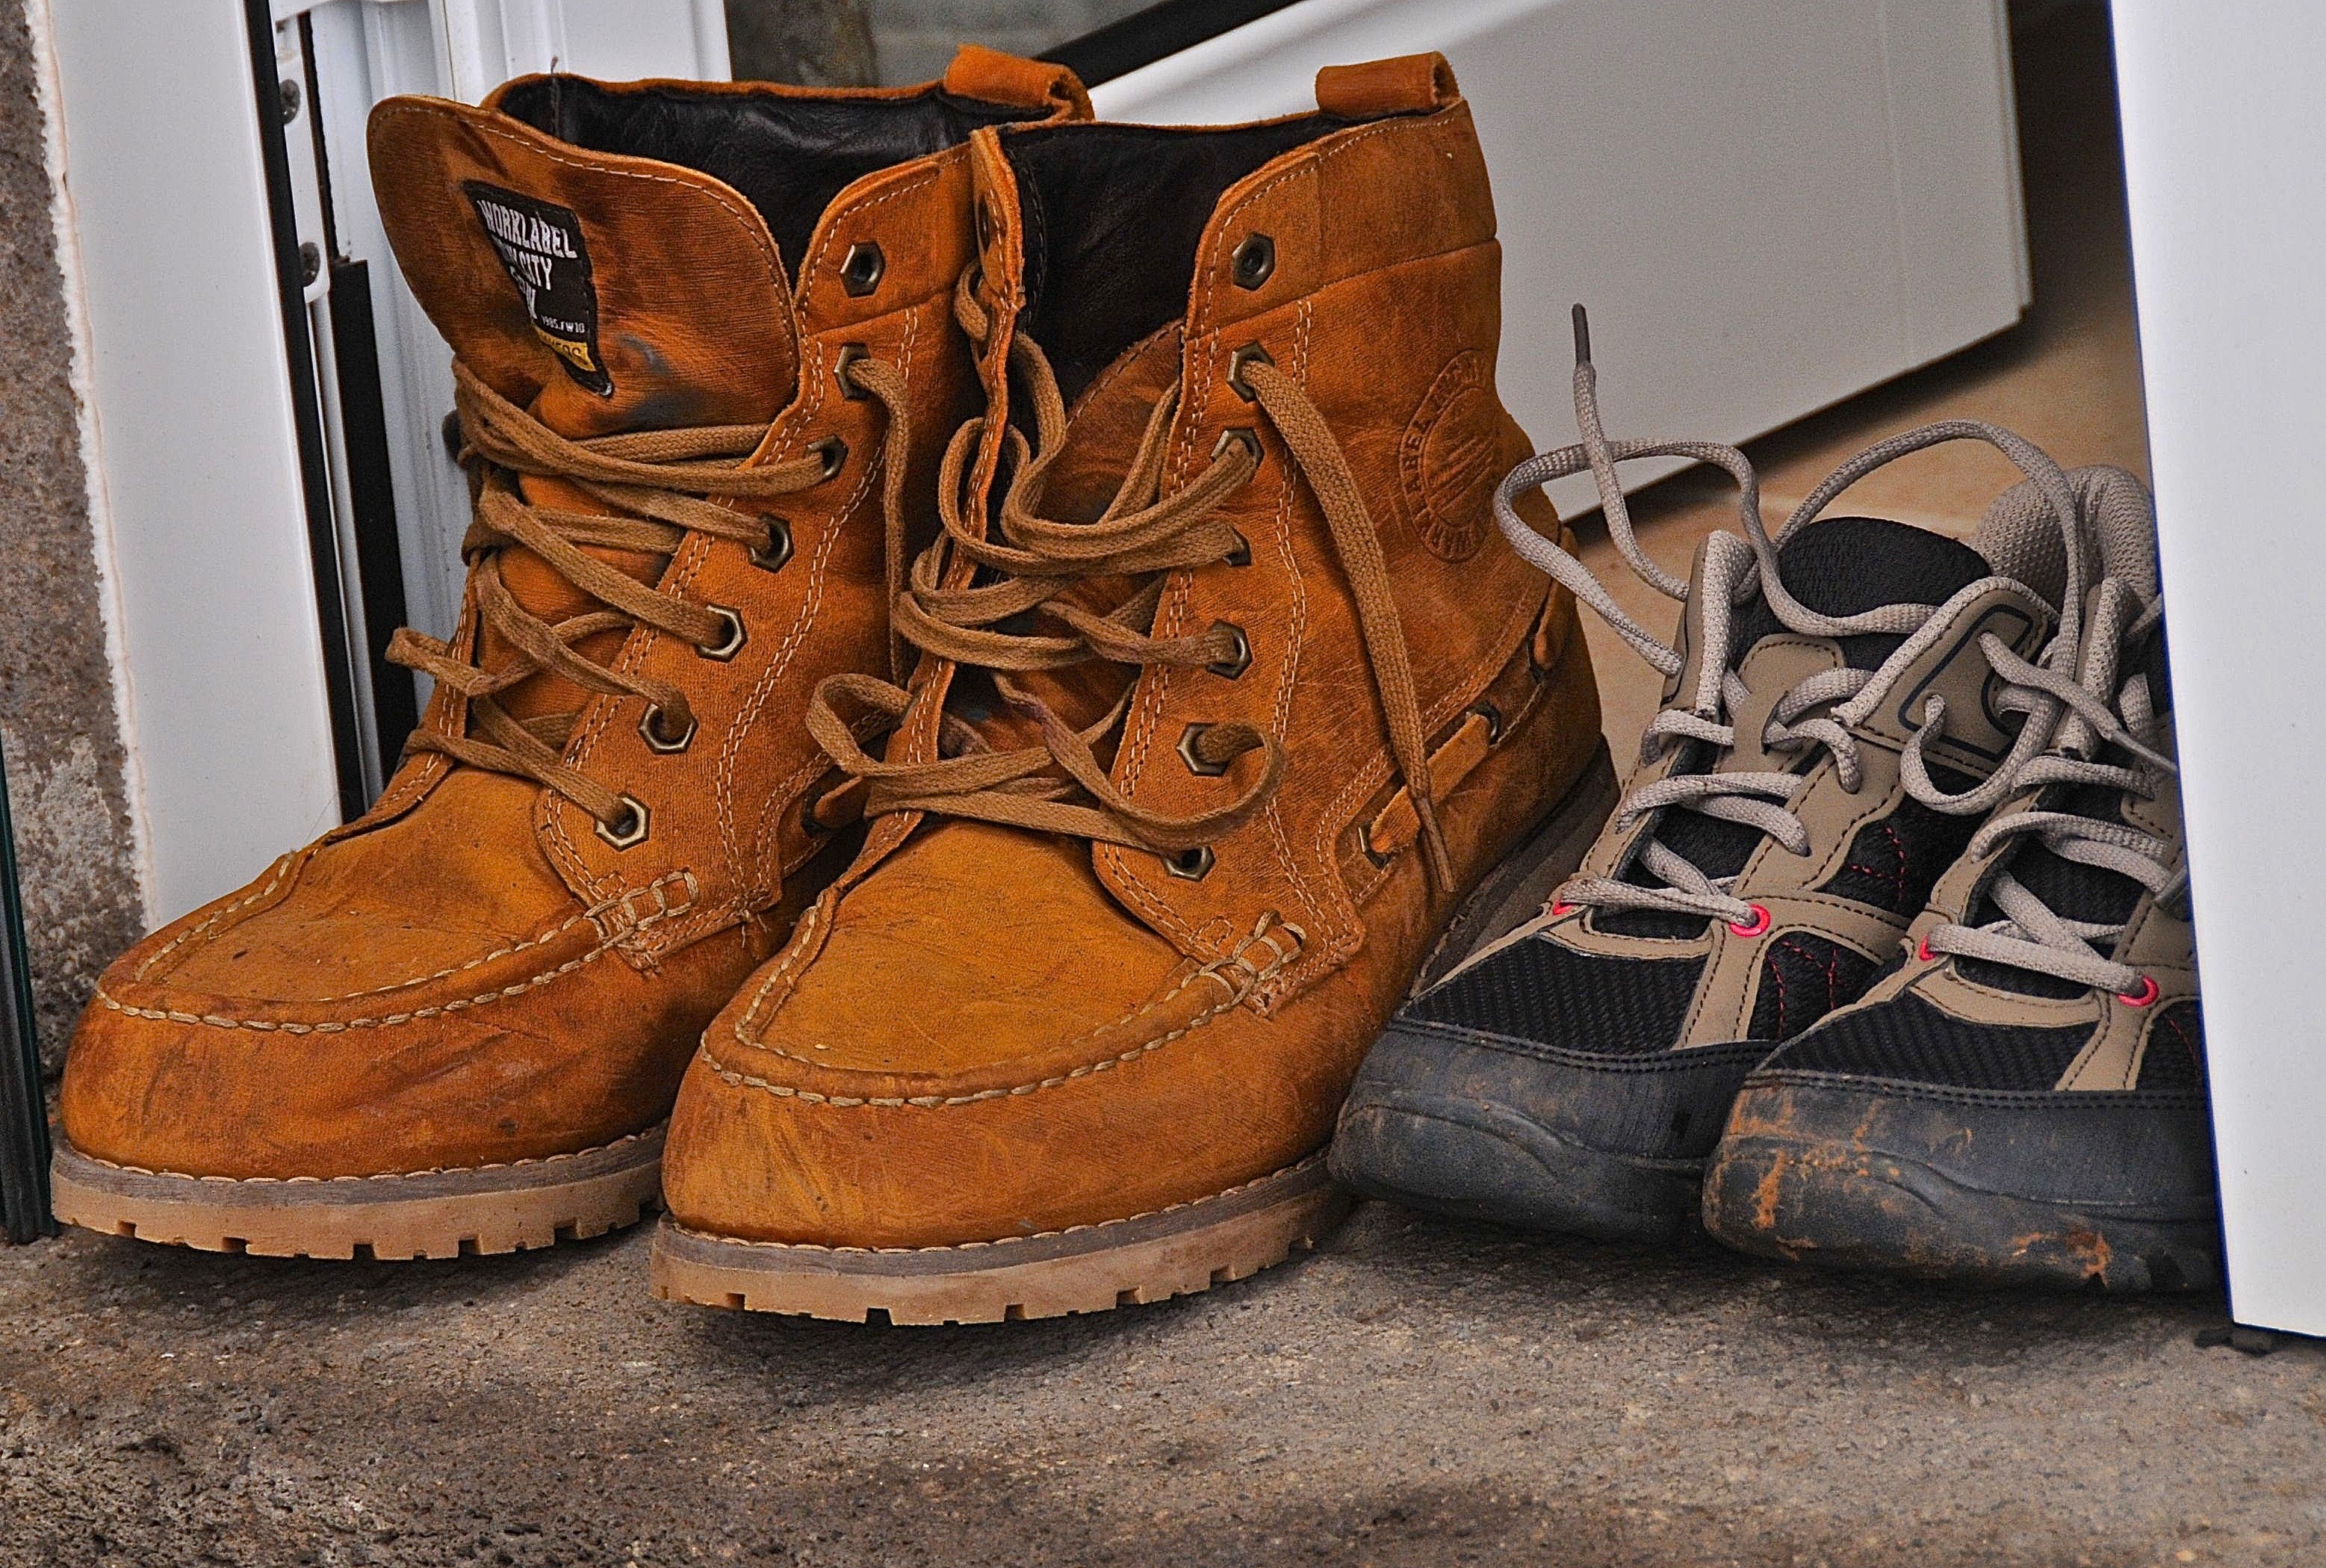
path, shoe, leather, walk, boot, spring, brown, fashion, shoes, boots, sneakers, footwear, cowboy boot